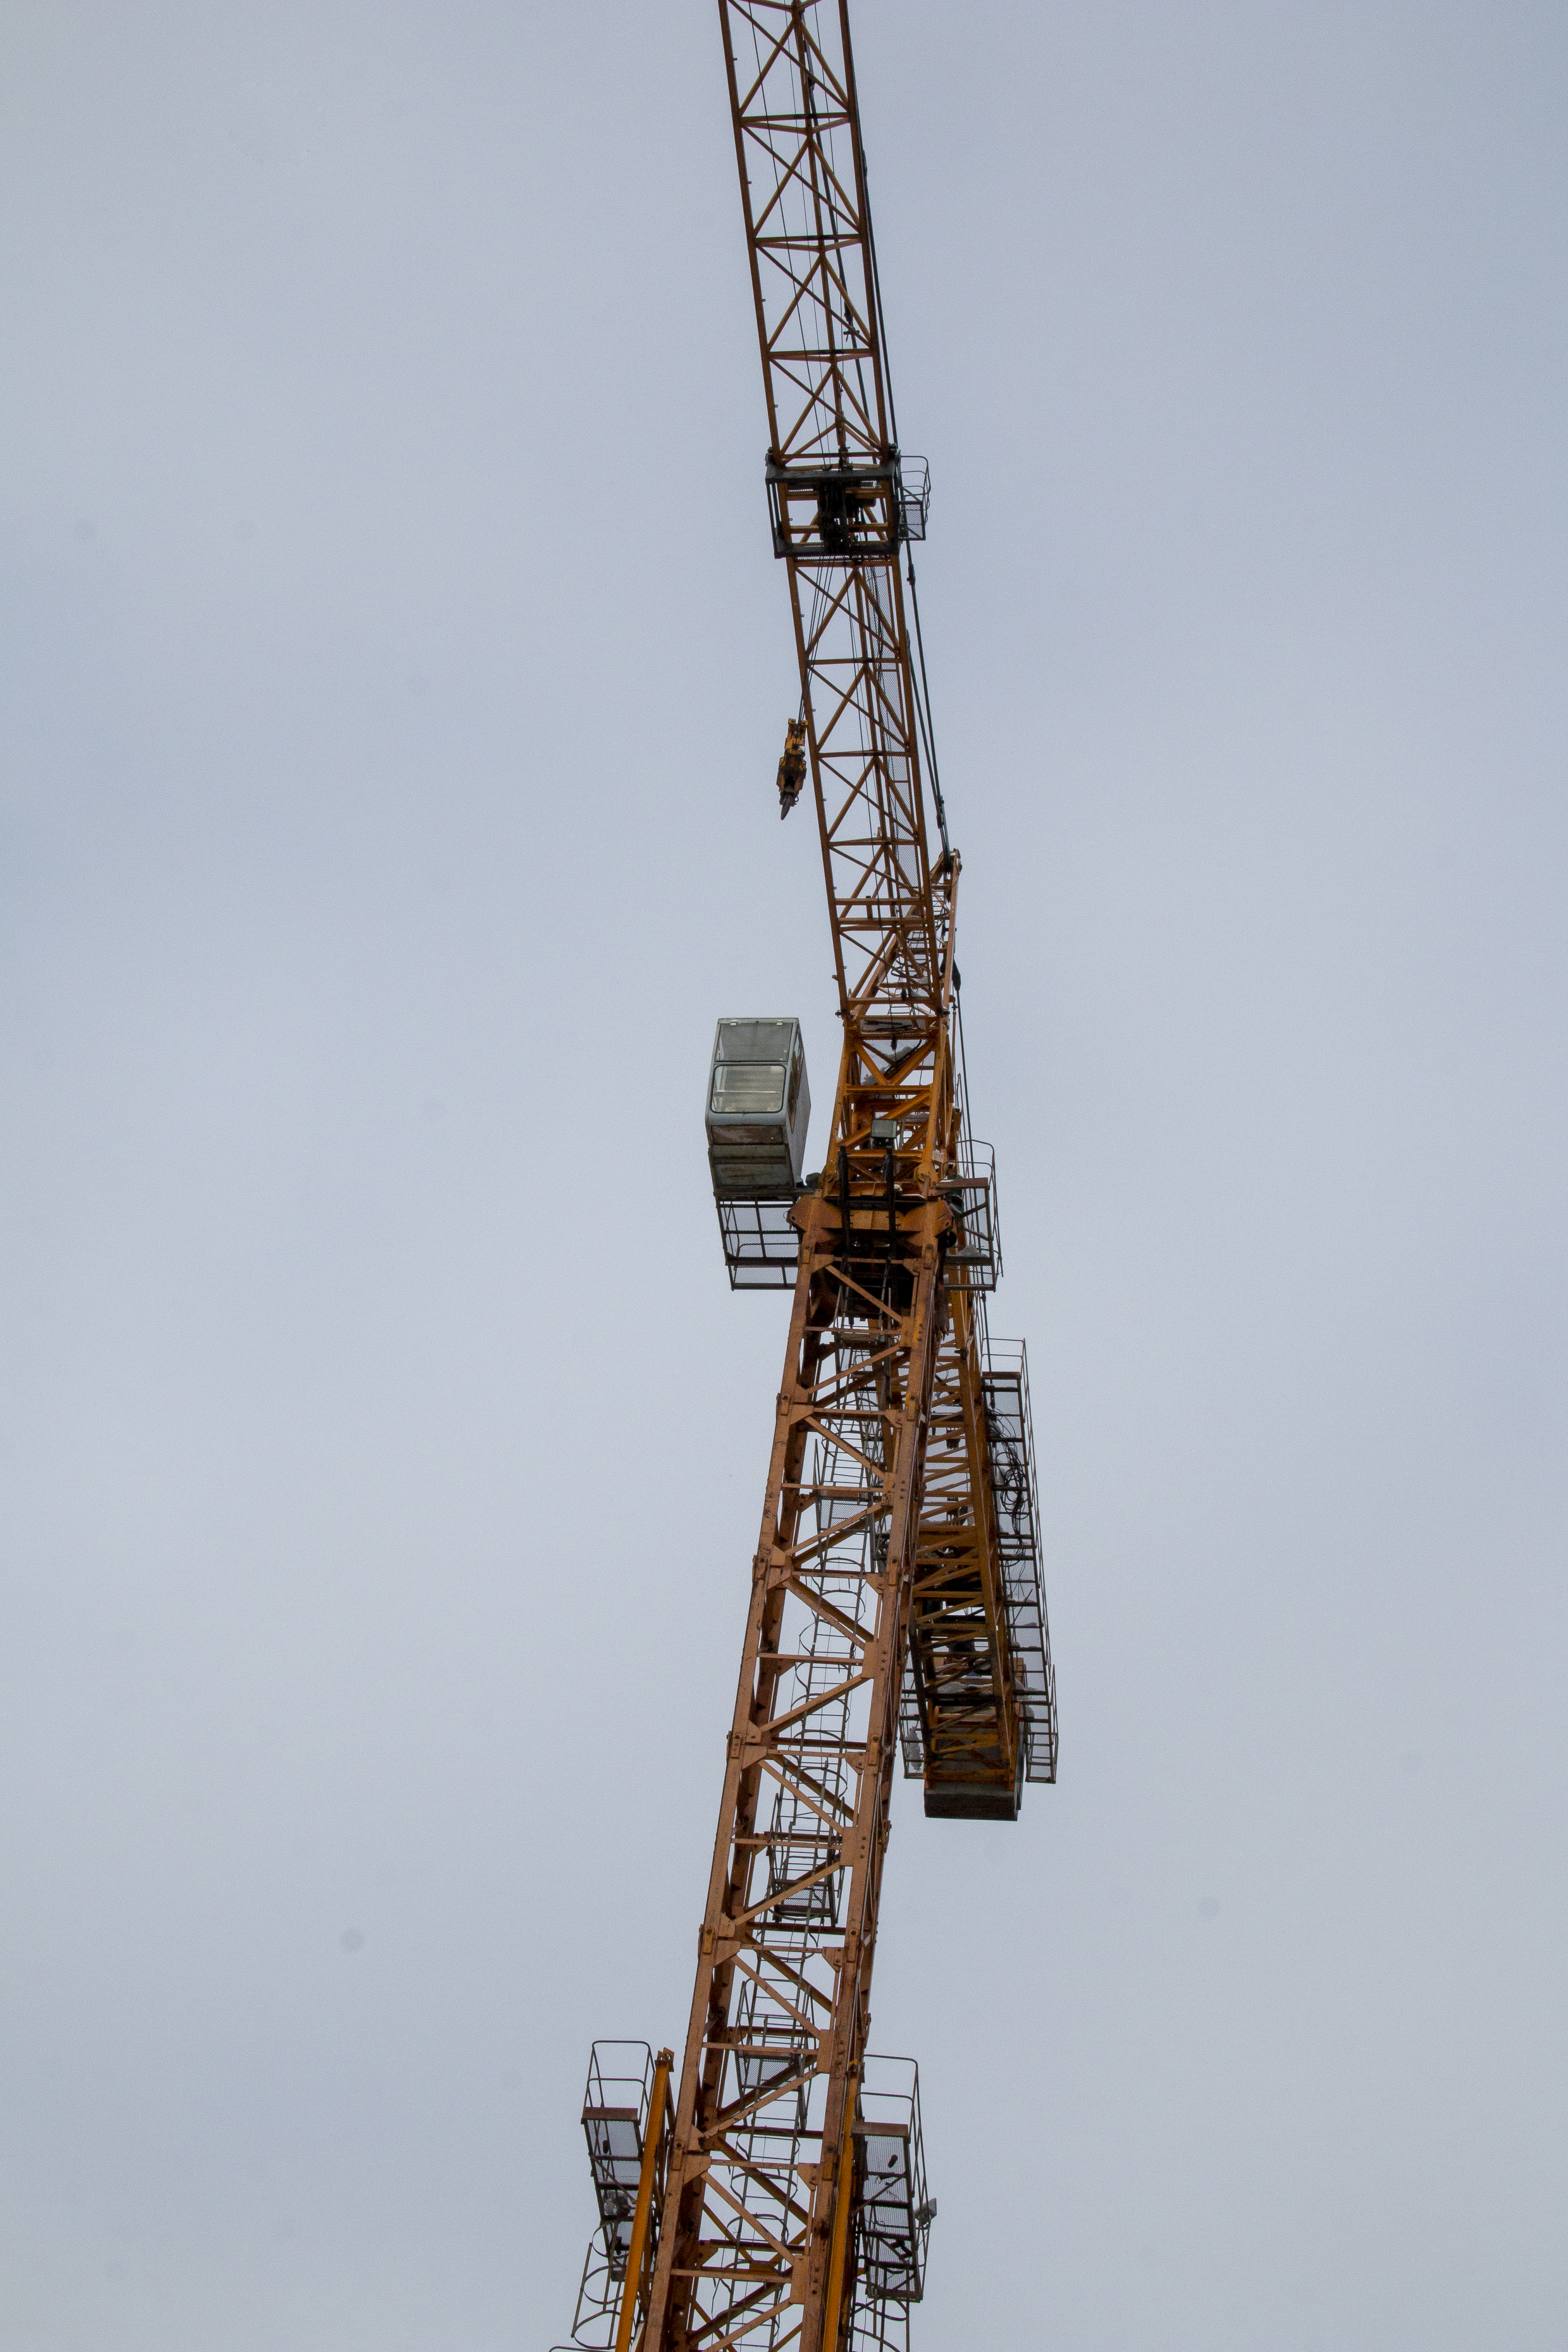
crane, tower crane, construction, tower, vehicle, construction equipment